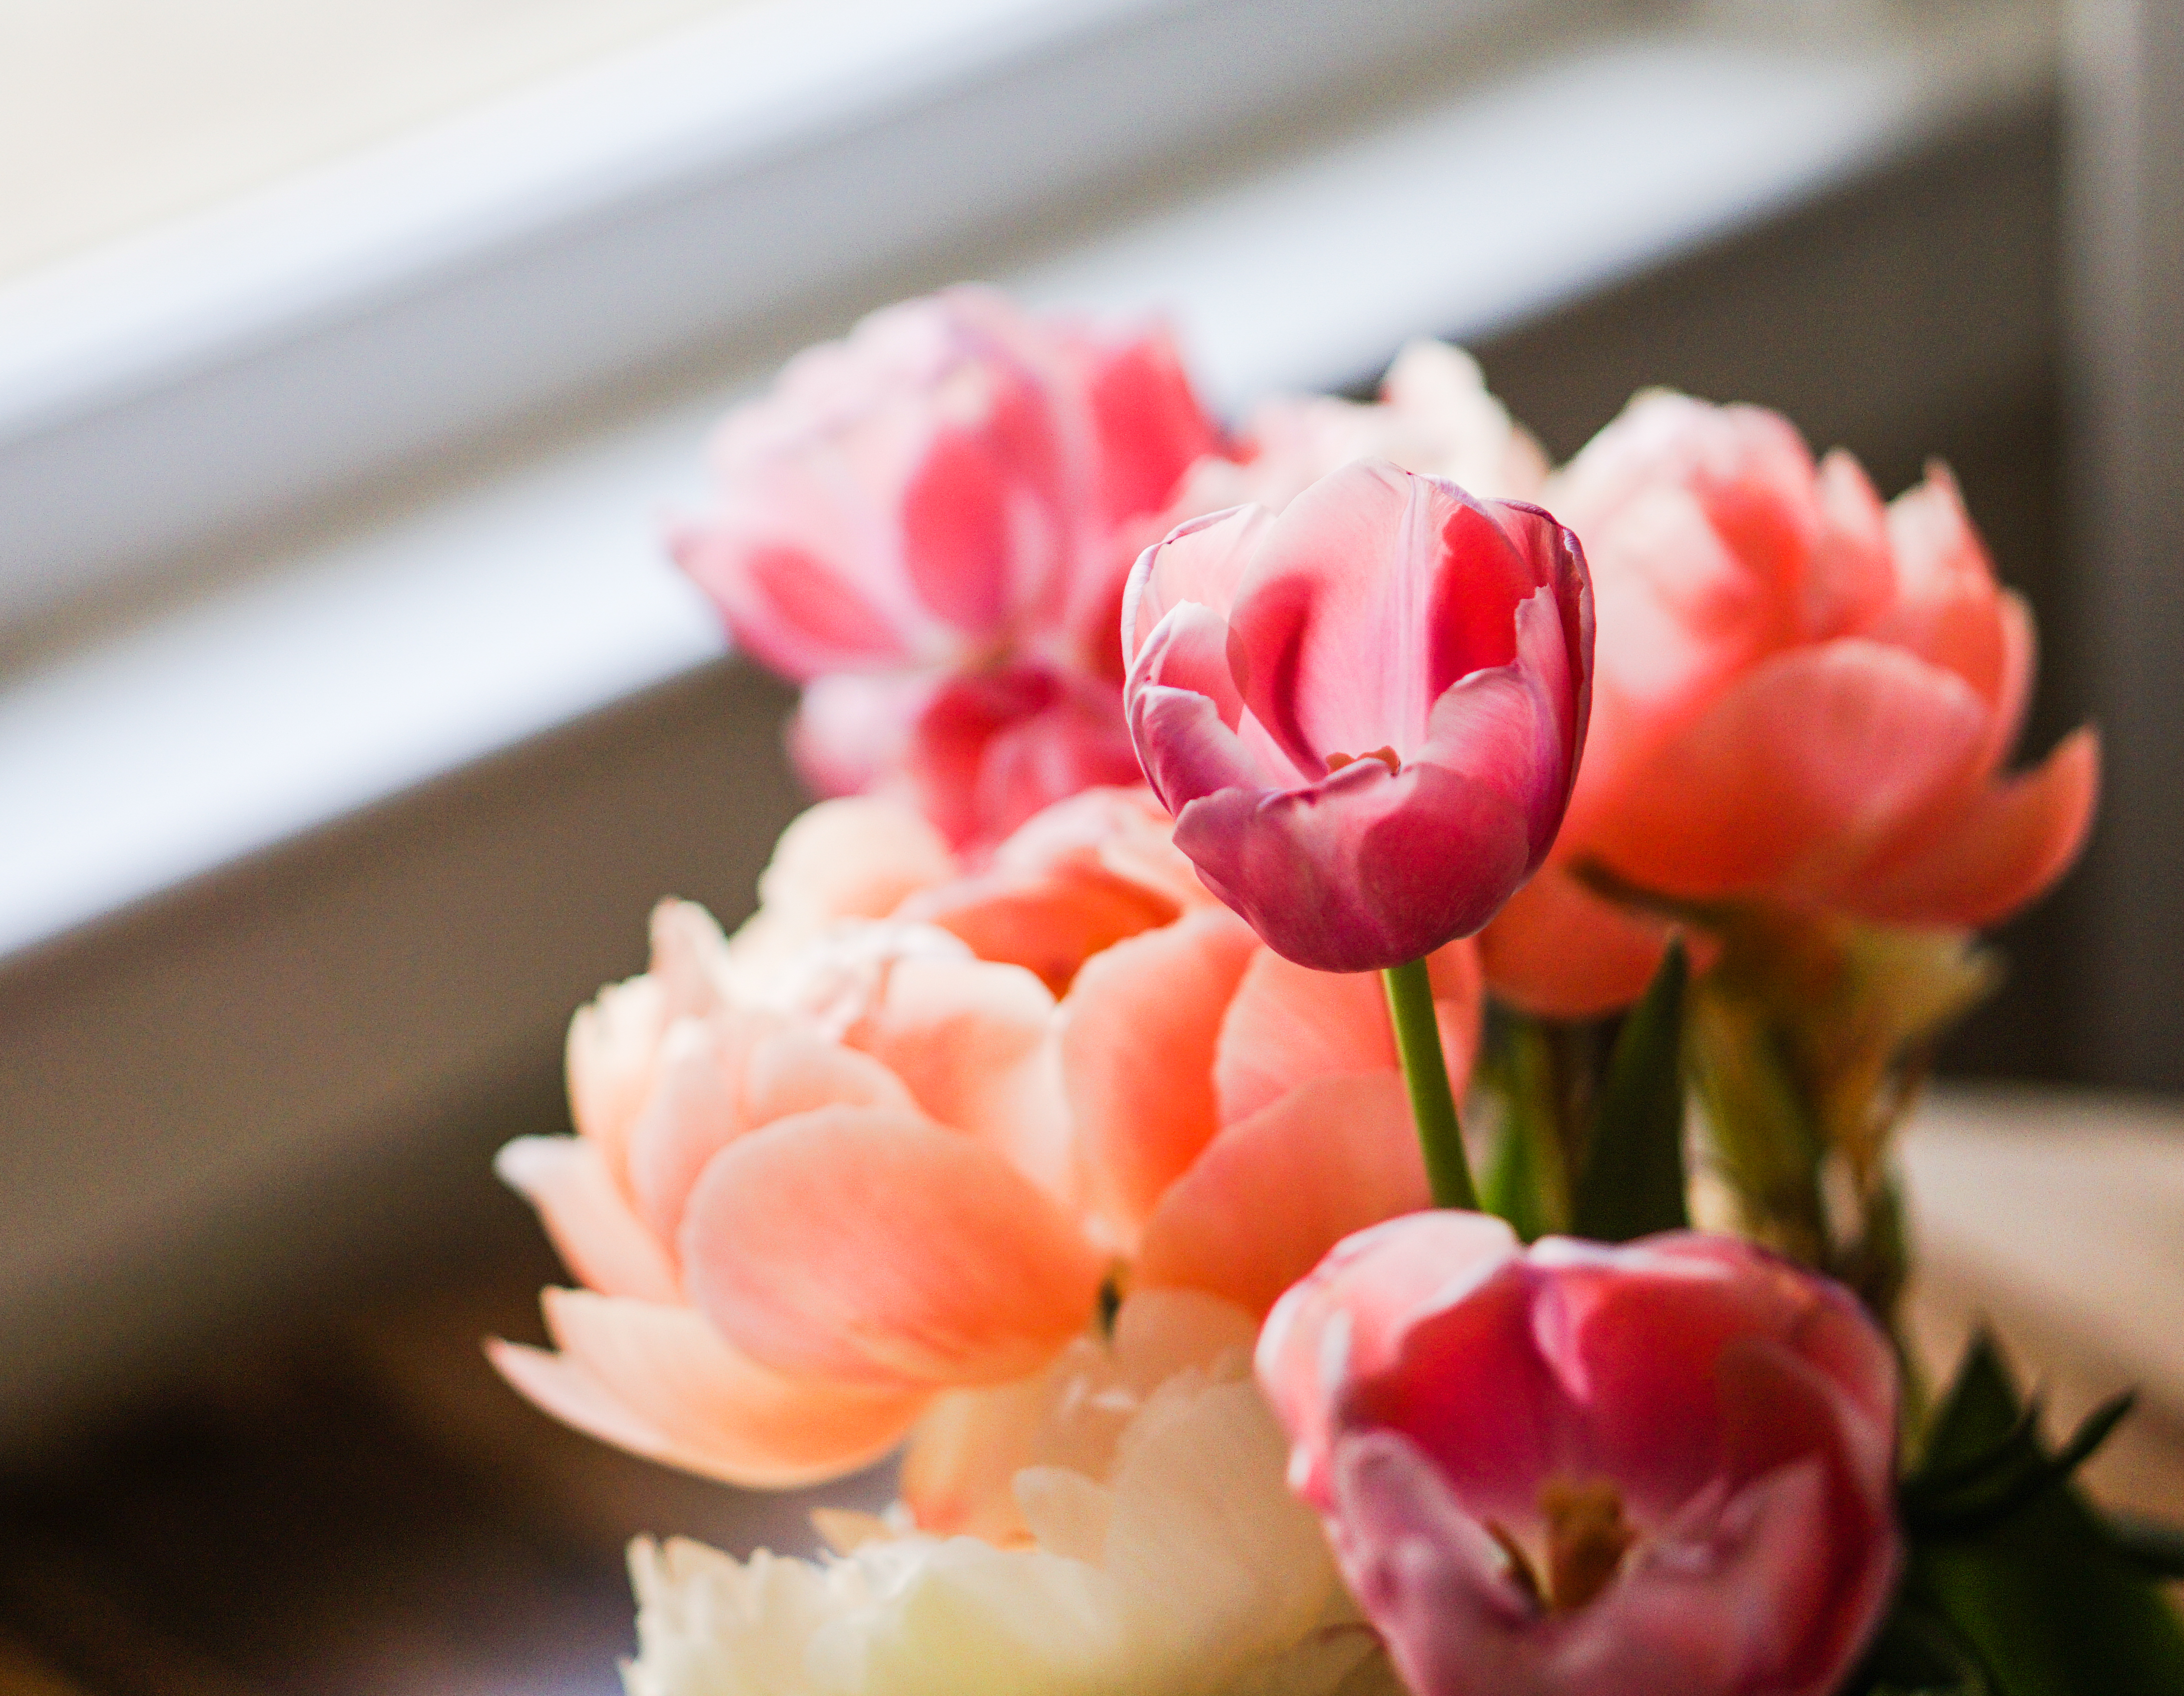
blossom, plant, flower, petal, bloom, tulip, bouquet, red, pink, flora, flowers, petals, tulips, floristry, macro photography, flowering plant, flower bouquet, floral design, land plant, flower arranging